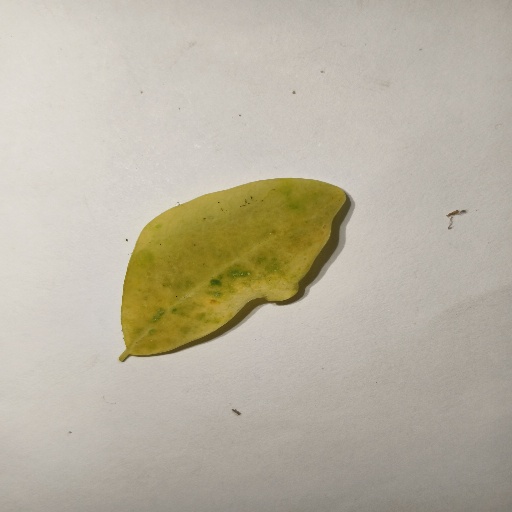
Species: Sojina
Leaf condition: Yellow Leaf